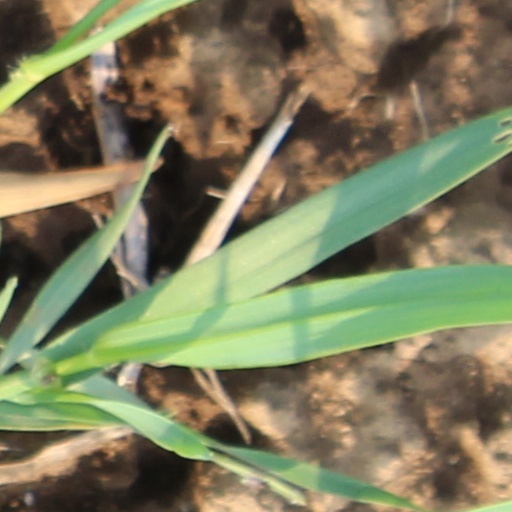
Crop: wheat